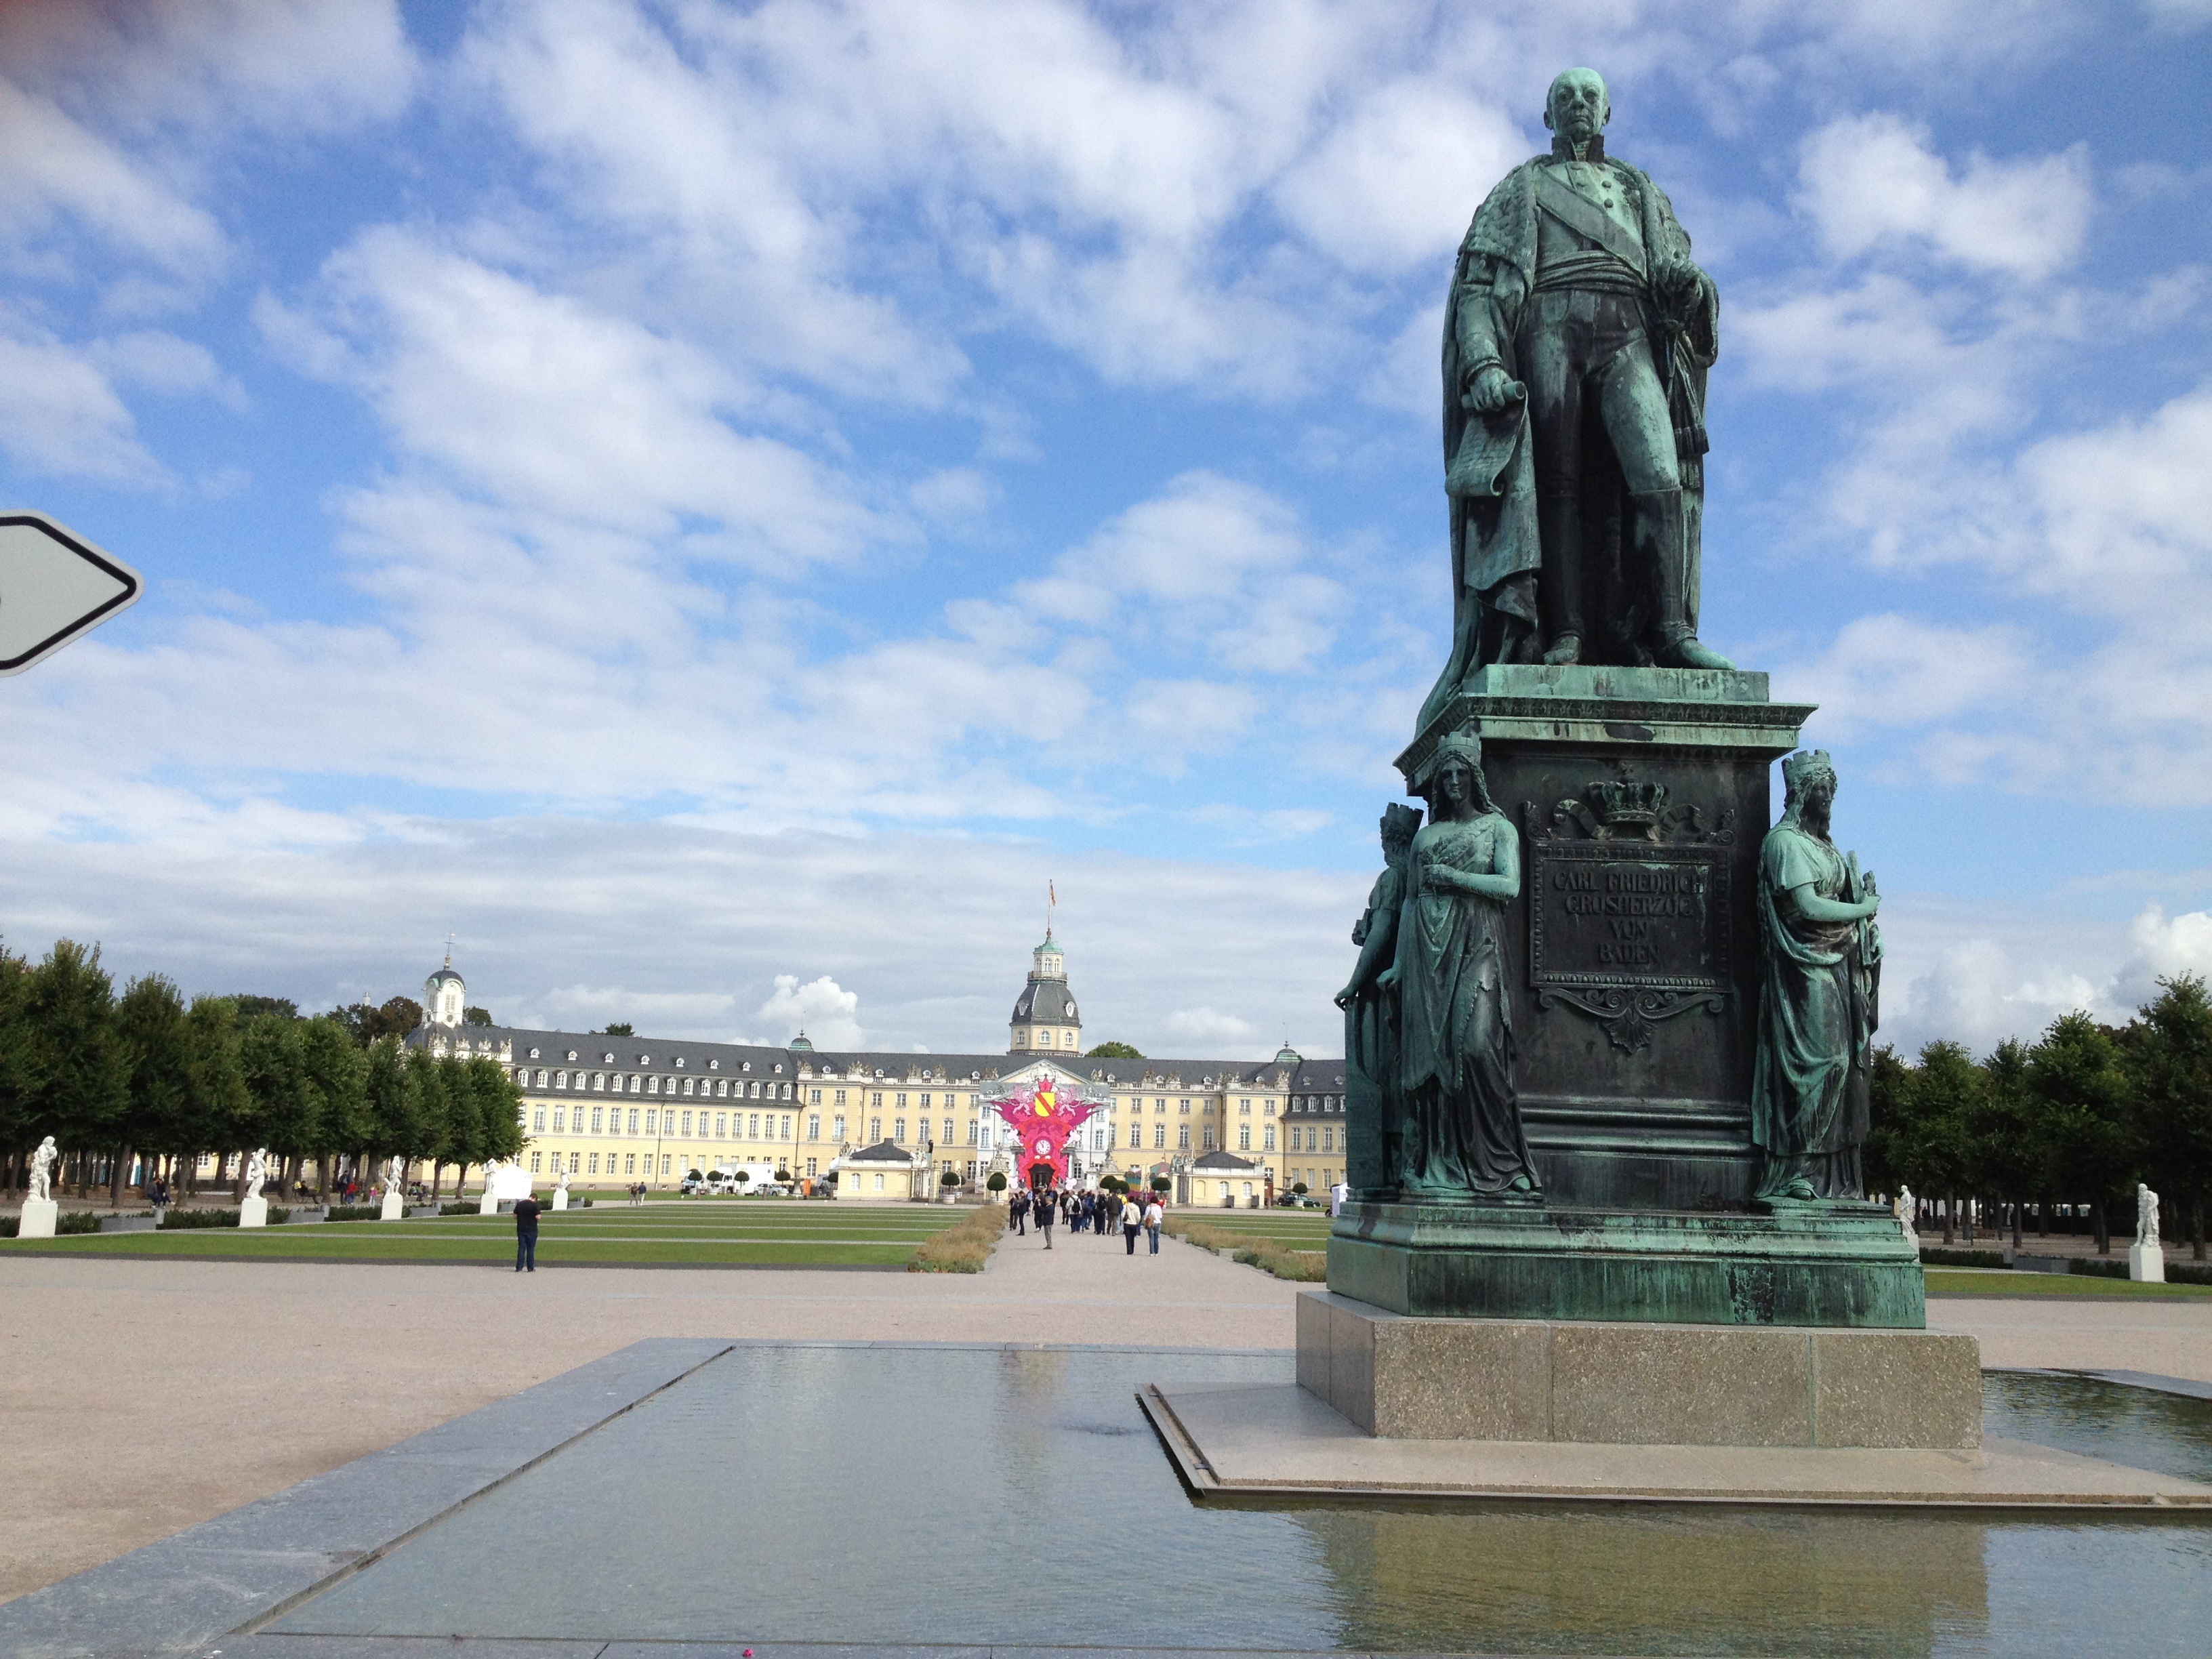
monument, travel, statue, landmark, tourism, memorial, germany, karlsruhe